James River

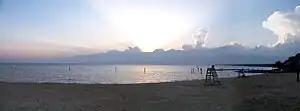
James River at Huntington Park Beach in Newport News

Larger tributaries draining to the tidal portion include the Appomattox River, Chickahominy River, Warwick River, Pagan River, and the Nansemond River.